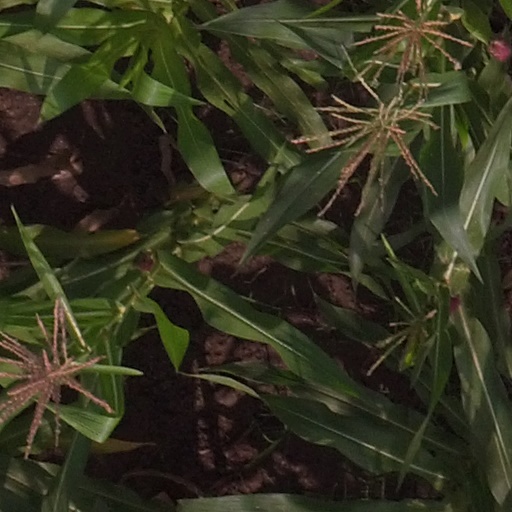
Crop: maize; corn